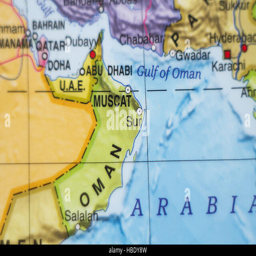
photo of a map and the capital